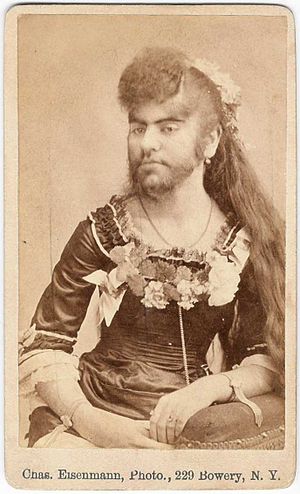
Hirsutisme
Hirsutisme, er en hudsygdom, der giver en øget behåring af mandlig type hos en kvinde og den afgørende faktor for udviklingen, er den lokale koncentration af 5-alfa-dihydrotestosteron i hårsækkens celler. Findes den unormale behåring på andre steder end armhule og underliv, kaldes det hirsutisme. I ansigtet er der ofte tale om behåring på kinder, overlæbe og hage. På kroppen kan der være hårvækst forskellige steder, f.eks mellem brysterne, nederst på maven og på ryggen.